Aleix Vidal

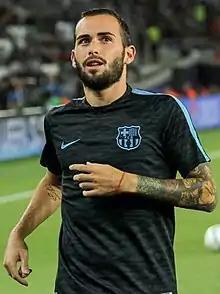
Vidal with Barcelona in 2015

Aleix Vidal Parreu (born 21 August 1989) is a Spanish professional footballer. Mainly a right winger and a player of great speed, he can also operate as a right-back.